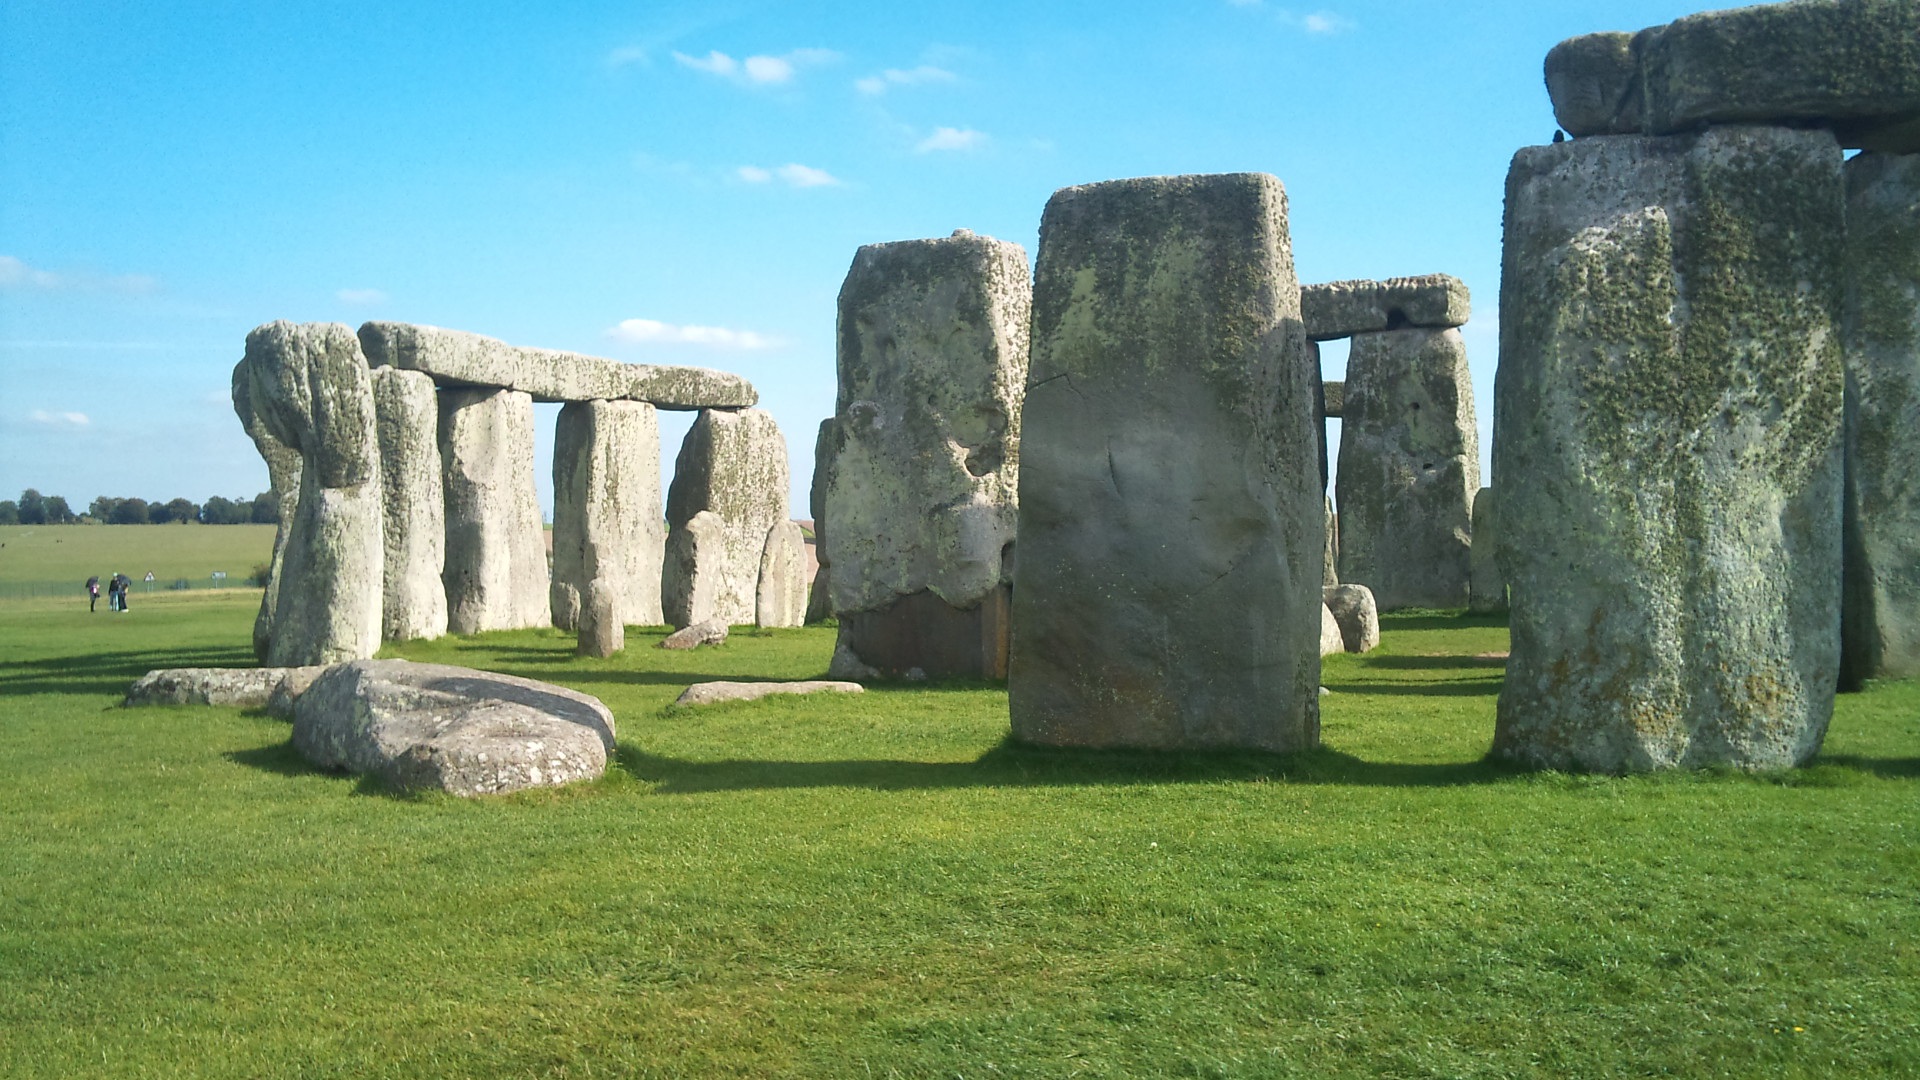
rock, stone, monument, travel, europe, ancient, landmark, cemetery, tourism, uk, england, ruins, history, estate, prehistoric, stonehenge, monolith, archaeological site, prehistory, megalith, stone henge, megalithic, ancient history